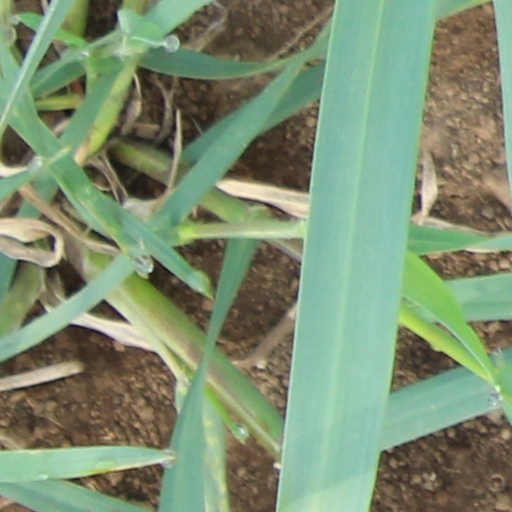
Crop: wheat